Johnny Stark

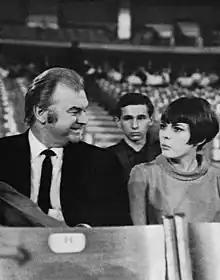
Stark with Mireille Mathieu, 1971

Johnny Stark (born Roger Oscar Emile Stark; 29 August 1922 – 24 April 1989), was a French impresario. He is perhaps best known for working with Édith Piaf and representing Mireille Mathieu from the 1960s until his death, thus assisting her rise to international stardom.